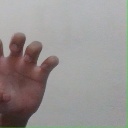
अक्षर: झ